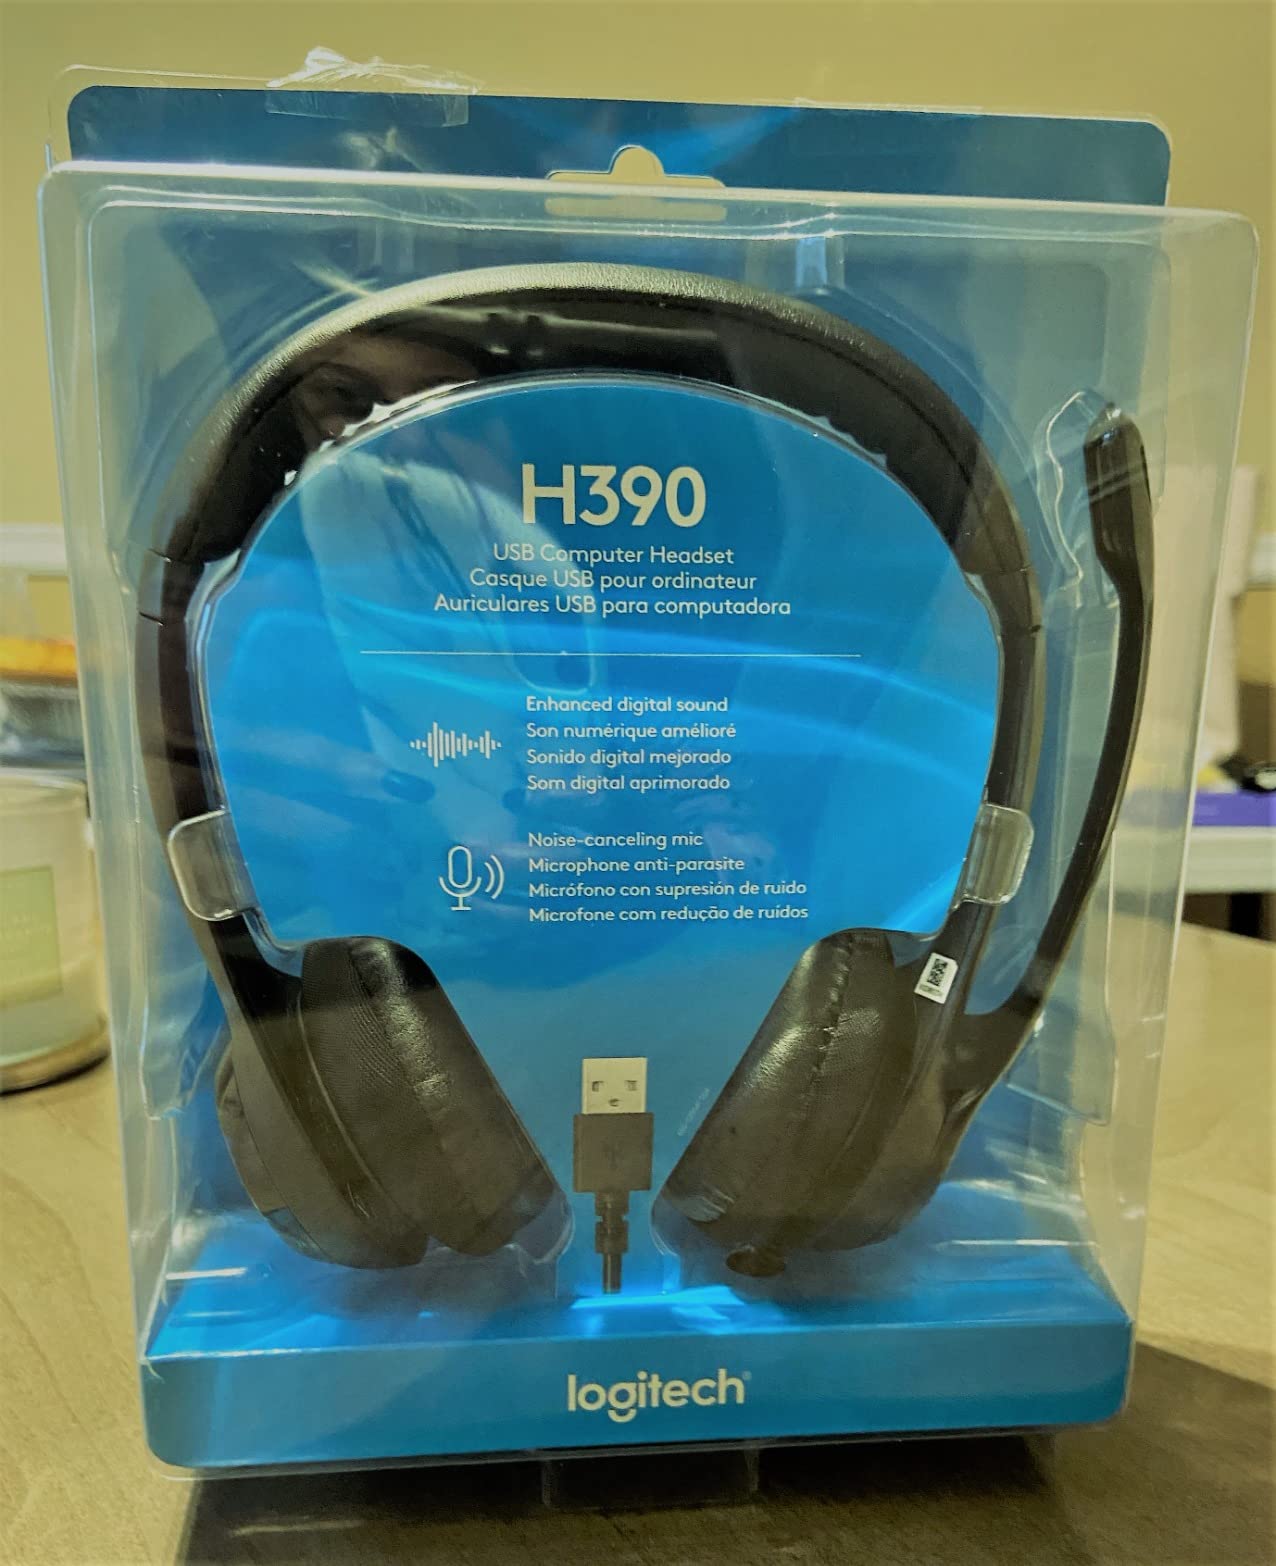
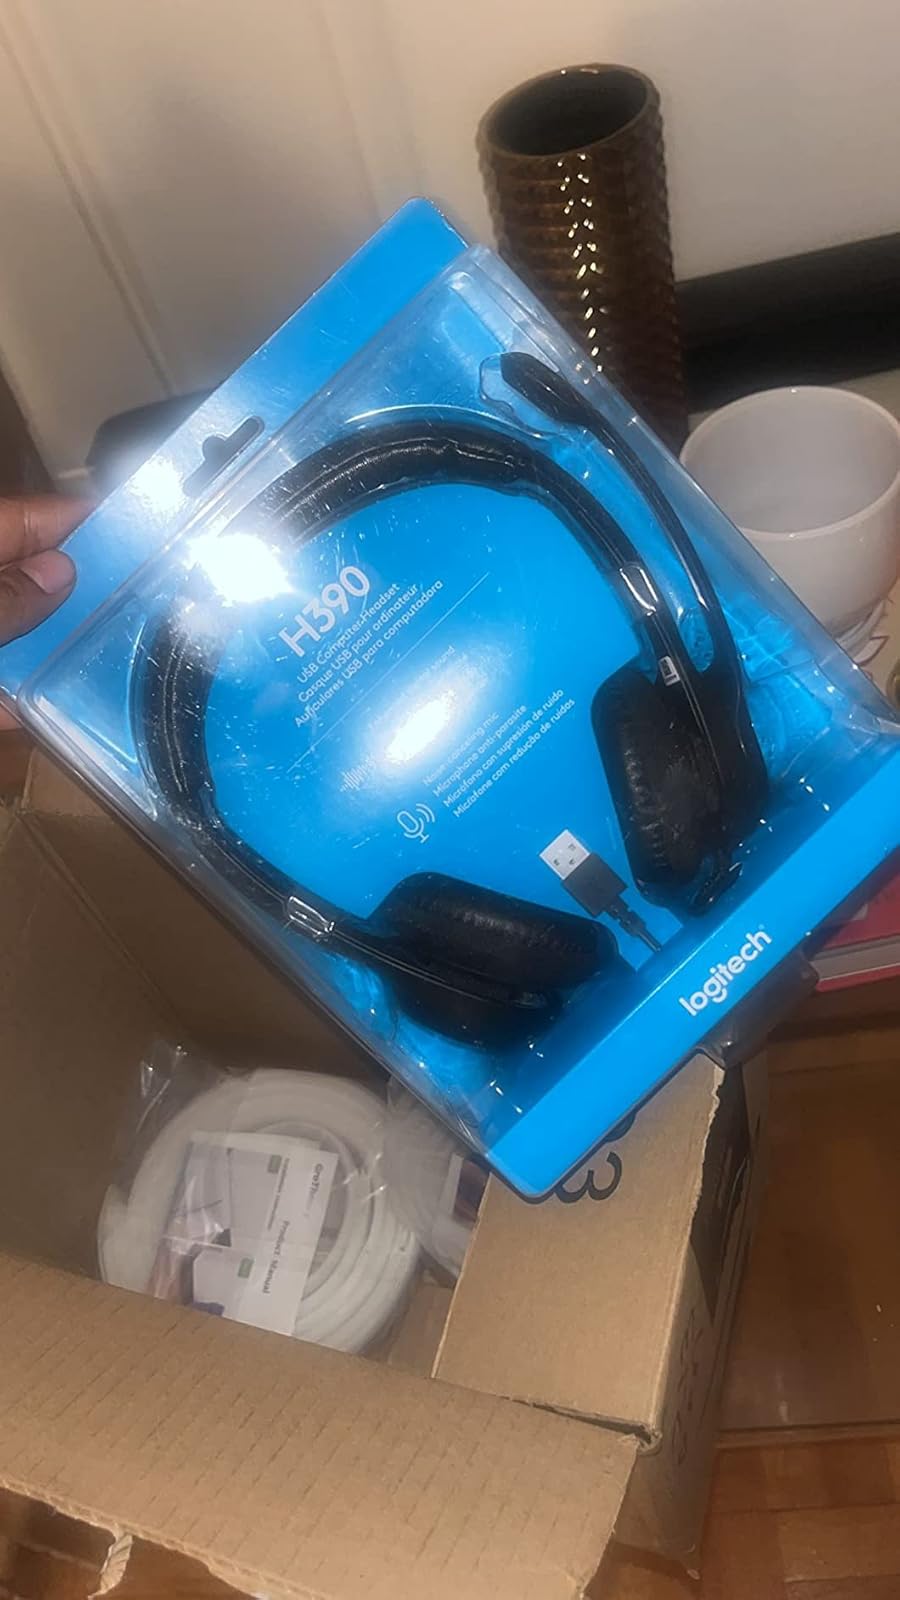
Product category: headphones
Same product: yes